Gunslinger effect

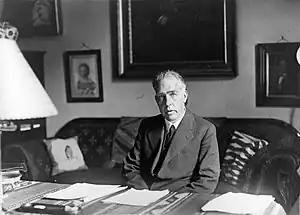
Physicist Niels Bohr is credited with creating the theory.

The gunslinger effect, also sometimes called Bohr's law or the gunfighter's dilemma, is a psychophysical theory which says that an intentional or willed movement is slower than an automatic or reaction movement. The concept is named after physicist Niels Bohr, who first deduced that the person who draws second in a gunfight will actually win the shoot-out.